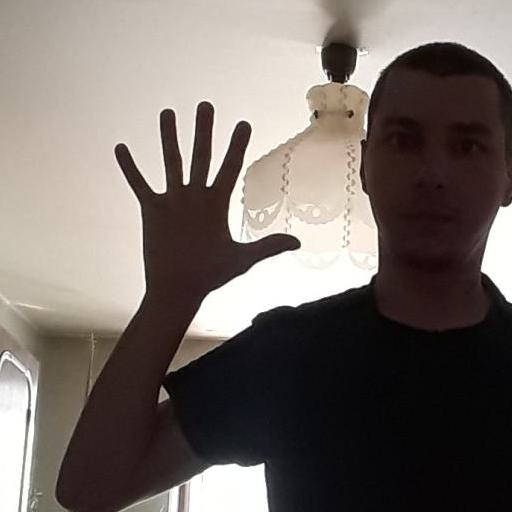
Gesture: palm